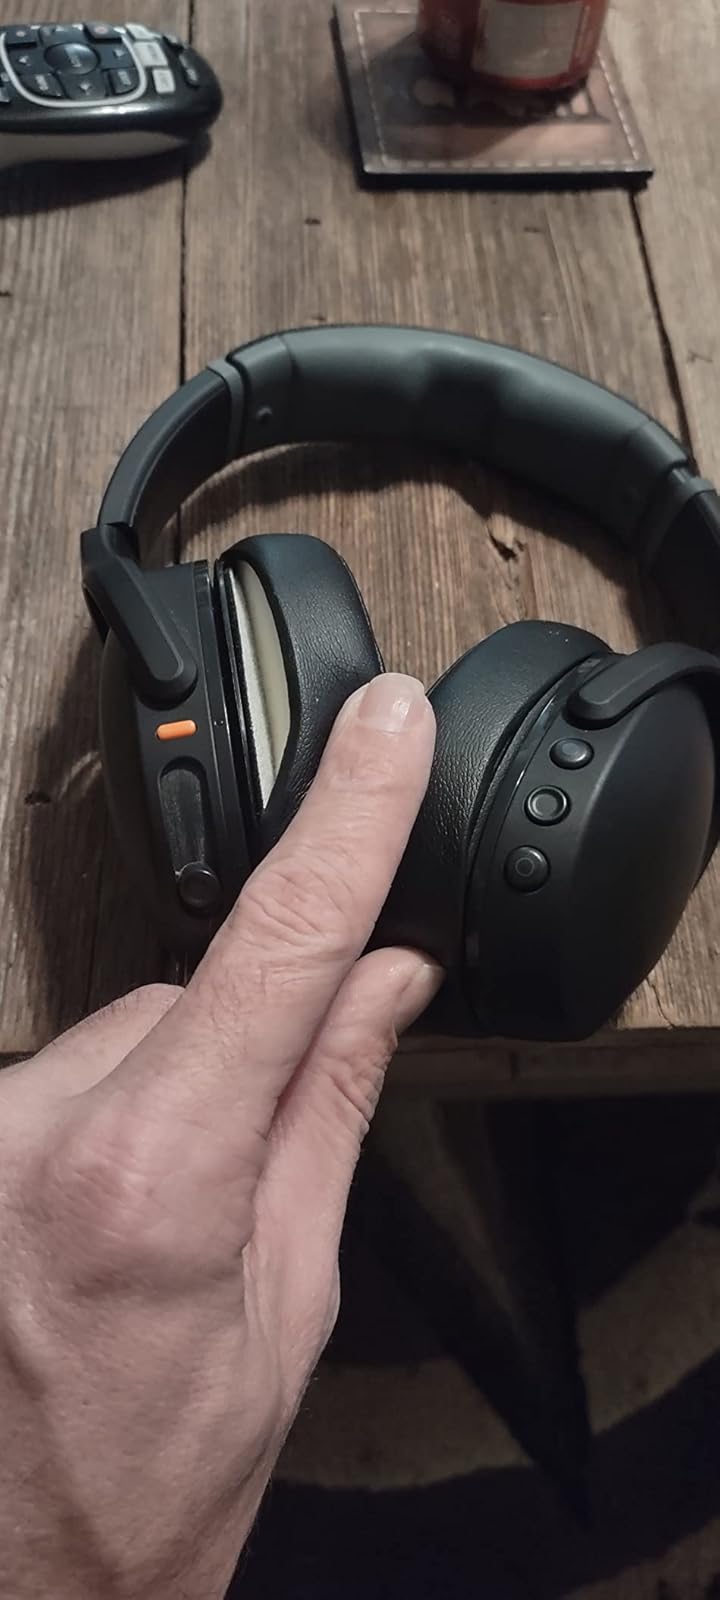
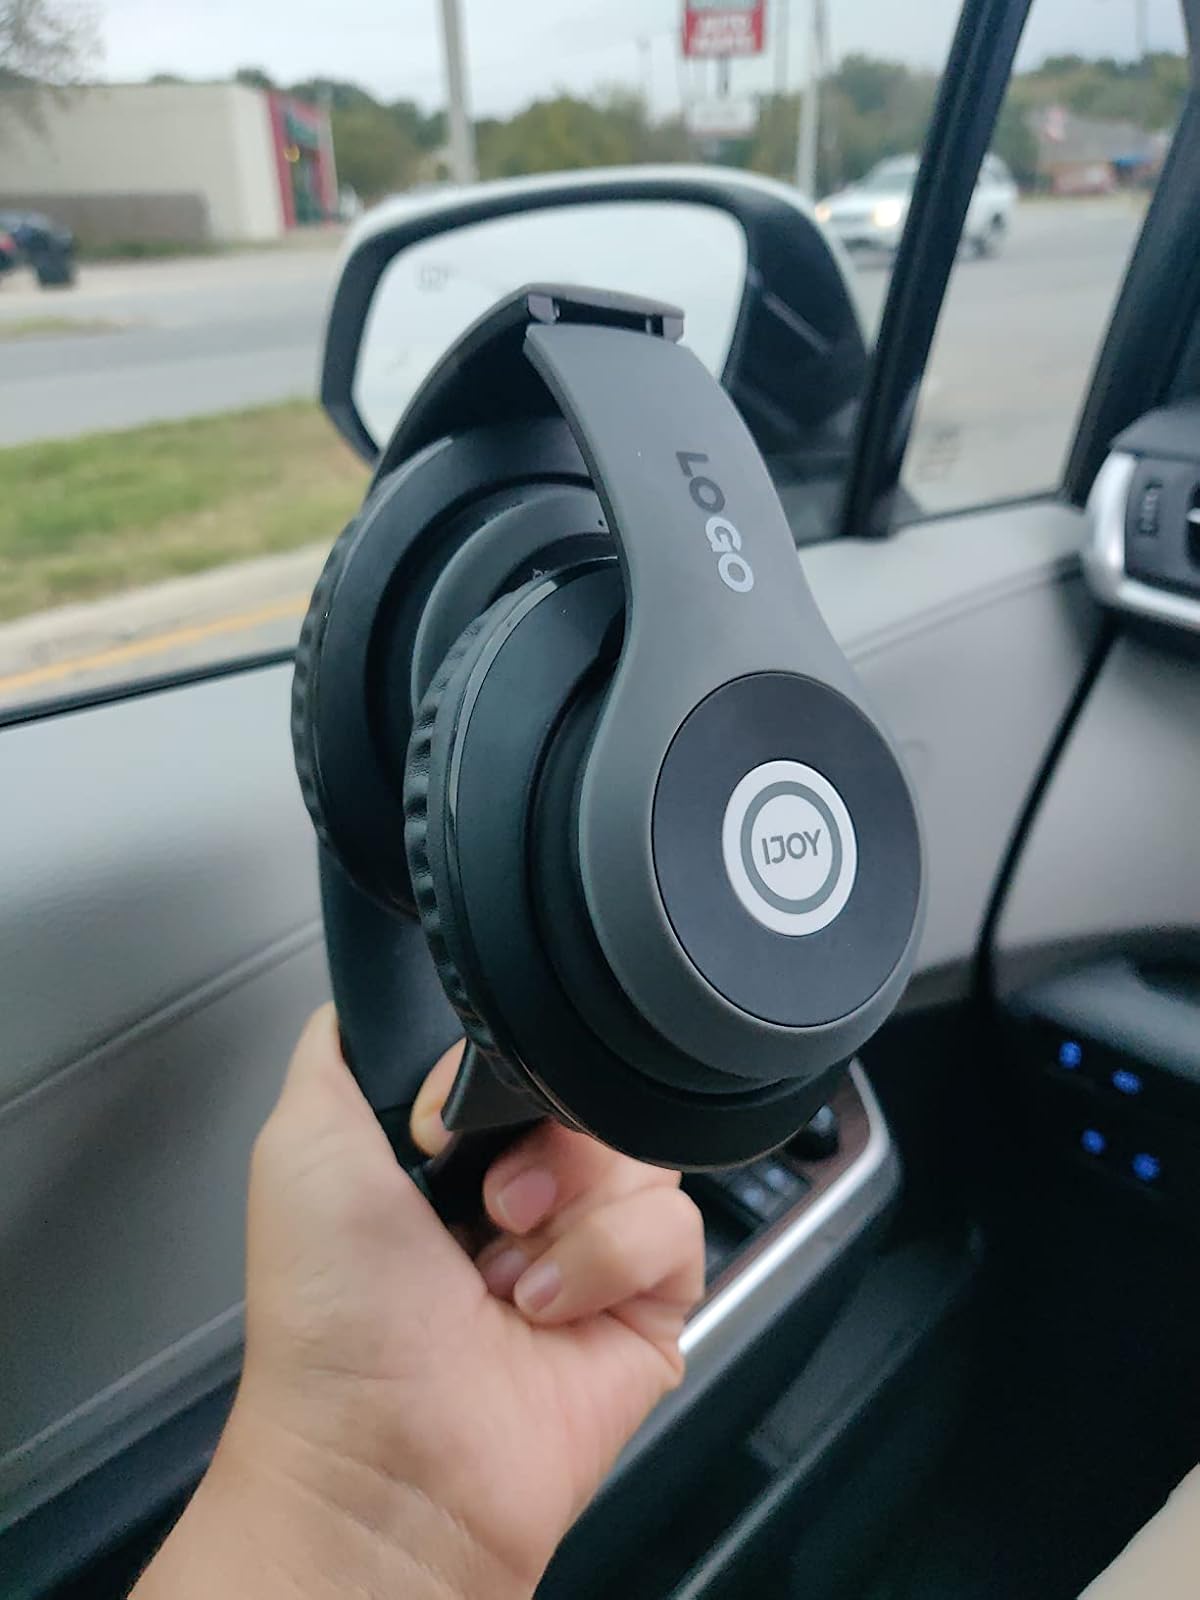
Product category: headphones
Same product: no